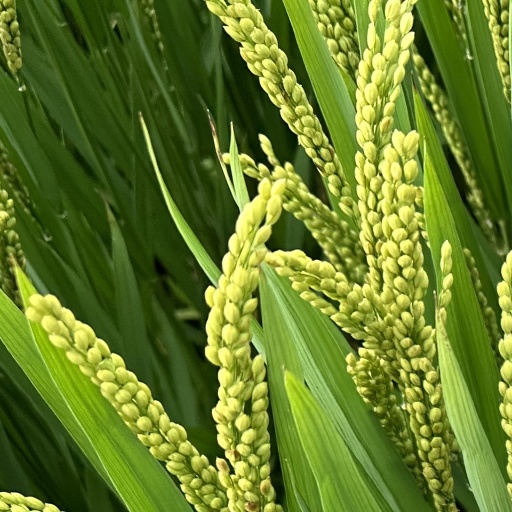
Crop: rice